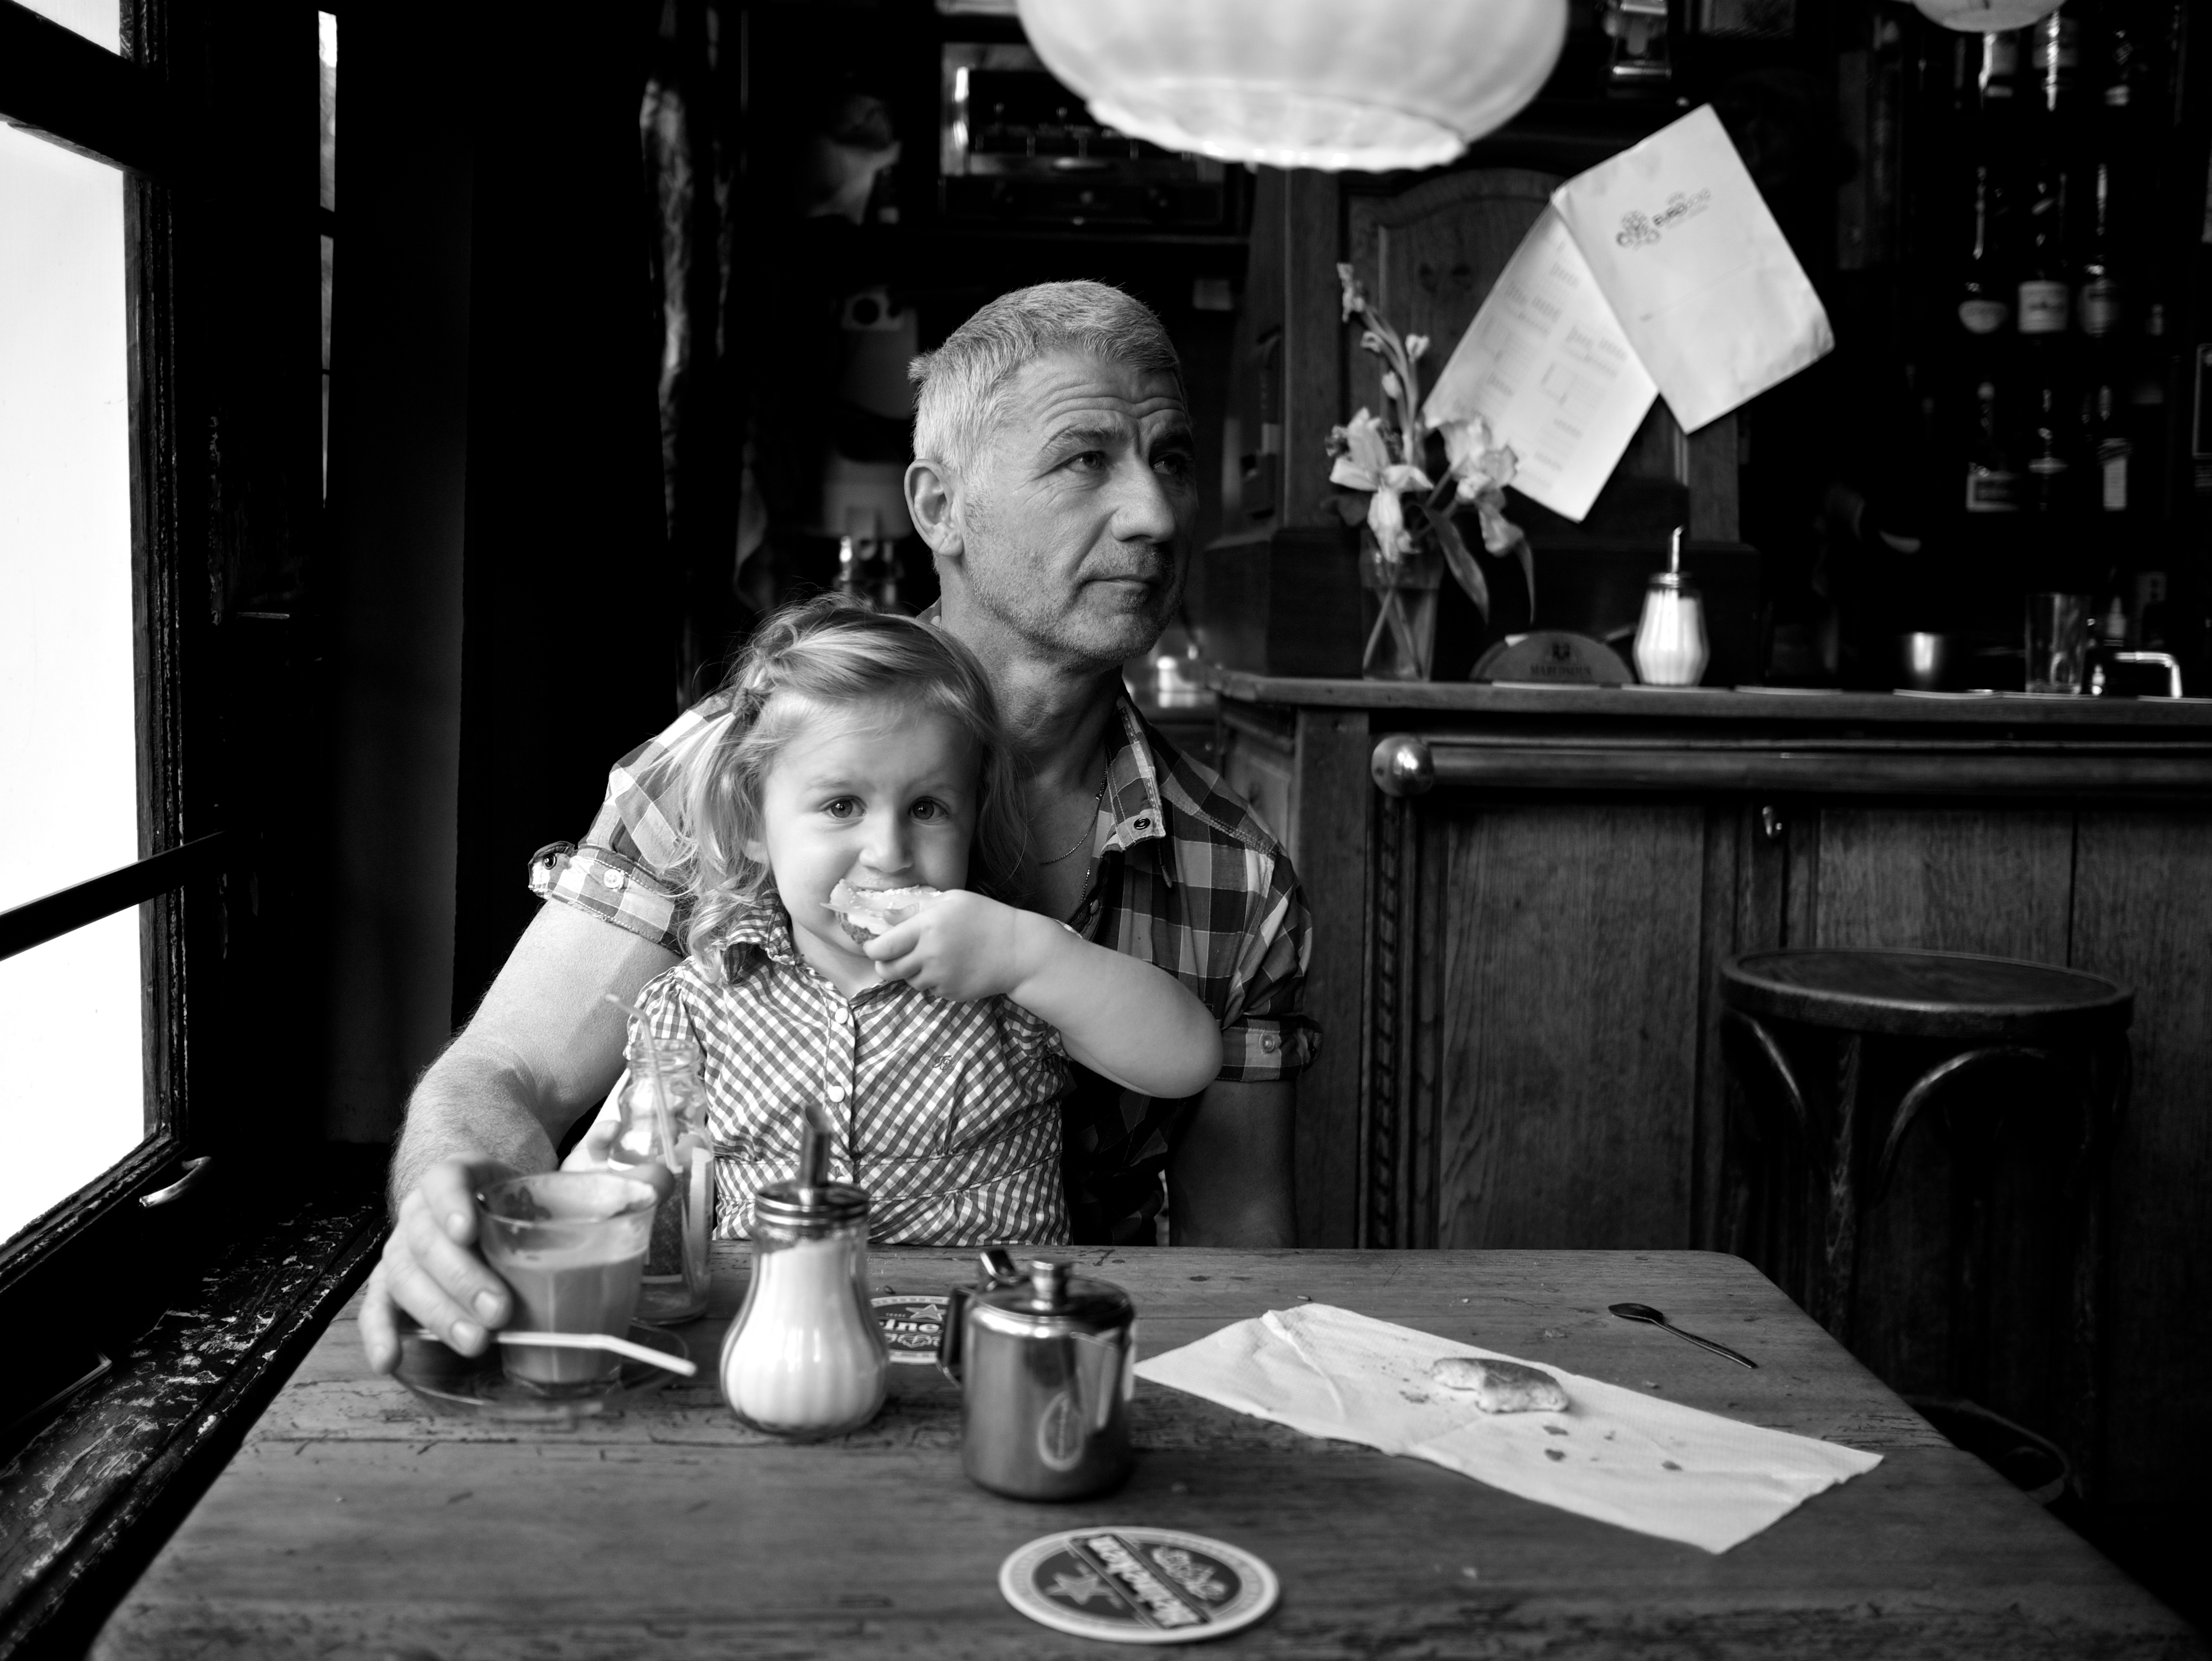
man, person, black and white, people, white, street, photography, ebook, male, sitting, training, child, black, monochrome, streetphotography, flickr, thomas, video, olympus, photograph, omd, fuji, leica, monochrom, leuthard, hcb, thomasleuthard, monochrome photography, human positions